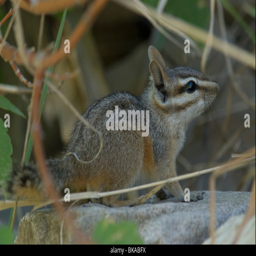
organism sitting on a rock